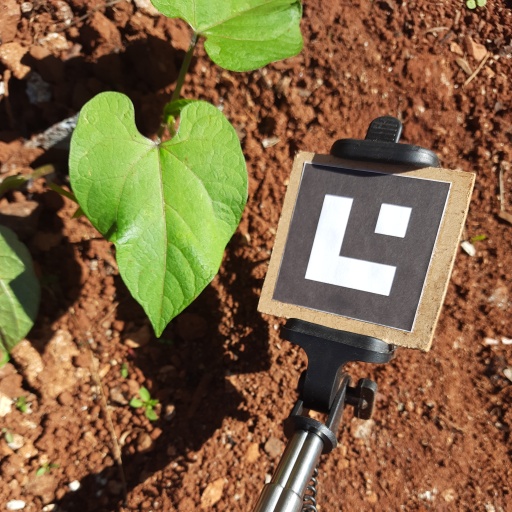
Observations: wavy surface, no eating holes, under sunlight